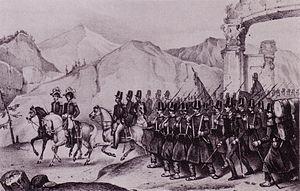
Cet article relate les faits saillants de l'histoire de l'époque moderne de l'Algérie.
L'histoire de l'Algérie s'insère dans l'histoire plus large du Maghreb et remonte à des millénaires. Dans l'Antiquité, le territoire algérien connaît la formation des royaumes numides avant de passer sous la domination partielle des Romains, des Vandales, des Byzantins et des principautés berbères indépendantes.
Abdelkader ibn Muhieddine, aussi connu comme l'Émir Abdelkader, ou Abdelkader El Djezairi, né le 6 septembre 1808 à El Guettana, dans la Régence d'Alger, et mort le 26 mai 1883 à Damas, alors dans l'Empire ottoman et dans l'actuelle Syrie, est un émir, chef religieux et militaire algérien, qui mène une lutte contre la conquête de l'Algérie par la France au milieu du XIXᵉ siècle.
9 février, Gabon : traité entre l’amiral français Édouard Bouët-Willaumez et le chef Kowè Rapontchombo qui reconnait à la France le droit d’installer un comptoir sur la rive gauche de l’estuaire du Komo.
L'expédition des Portes de Fer, également appelée expédition des Bibans est une opération militaire de l'armée française en octobre 1839, visant à établir une liaison terrestre entre Alger et Constantine, en passant par deux défilés des monts Bibans, dits « les Portes de Fer ». Elle a lieu dans un contexte de rivalité entre l'émir Abd el Kader et les Français dans le sud de la Kabylie par alliés interposés.